Run of the Mill (George Harrison song)

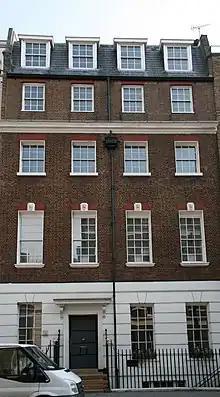
The Beatles' Apple offices, at 3 Savile Row, London

Author Simon Leng has written of George Harrison experiencing an "incredible phase of creativity" throughout 1969, following his time spent in Woodstock, New York with Bob Dylan and the Band in late 1968. Commentators note that Harrison's growth as a composer would have to happen almost in spite of the Beatles, given his customary junior status to bandmates John Lennon and Paul McCartney. The Beatles' "Get Back" sessions in January 1969 inspired the Harrison songs "I Me Mine" and "Wah-Wah", both of which reflected the fractious situation within the band, and his return to their fold after walking out of these filmed rehearsals allowed him to dictate terms for their immediate future. McCartney and Lennon now looked at Harrison "with new respect", author Alan Clayson suggests. "Mersey Beat" founding editor Bill Harry was another to notice a change in Harrison compared to earlier in the 1960s, writing: "He wasn't under the domination of the others. He wasn't a passenger any more." An additional factor in Harrison's assuredness was his introduction to the Hare Krishna movement, following a meeting with devotee Shyamasundar Das at Apple Corps headquarters in December 1968.